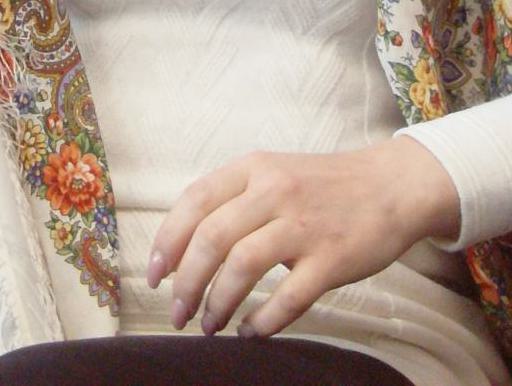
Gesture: no_gesture